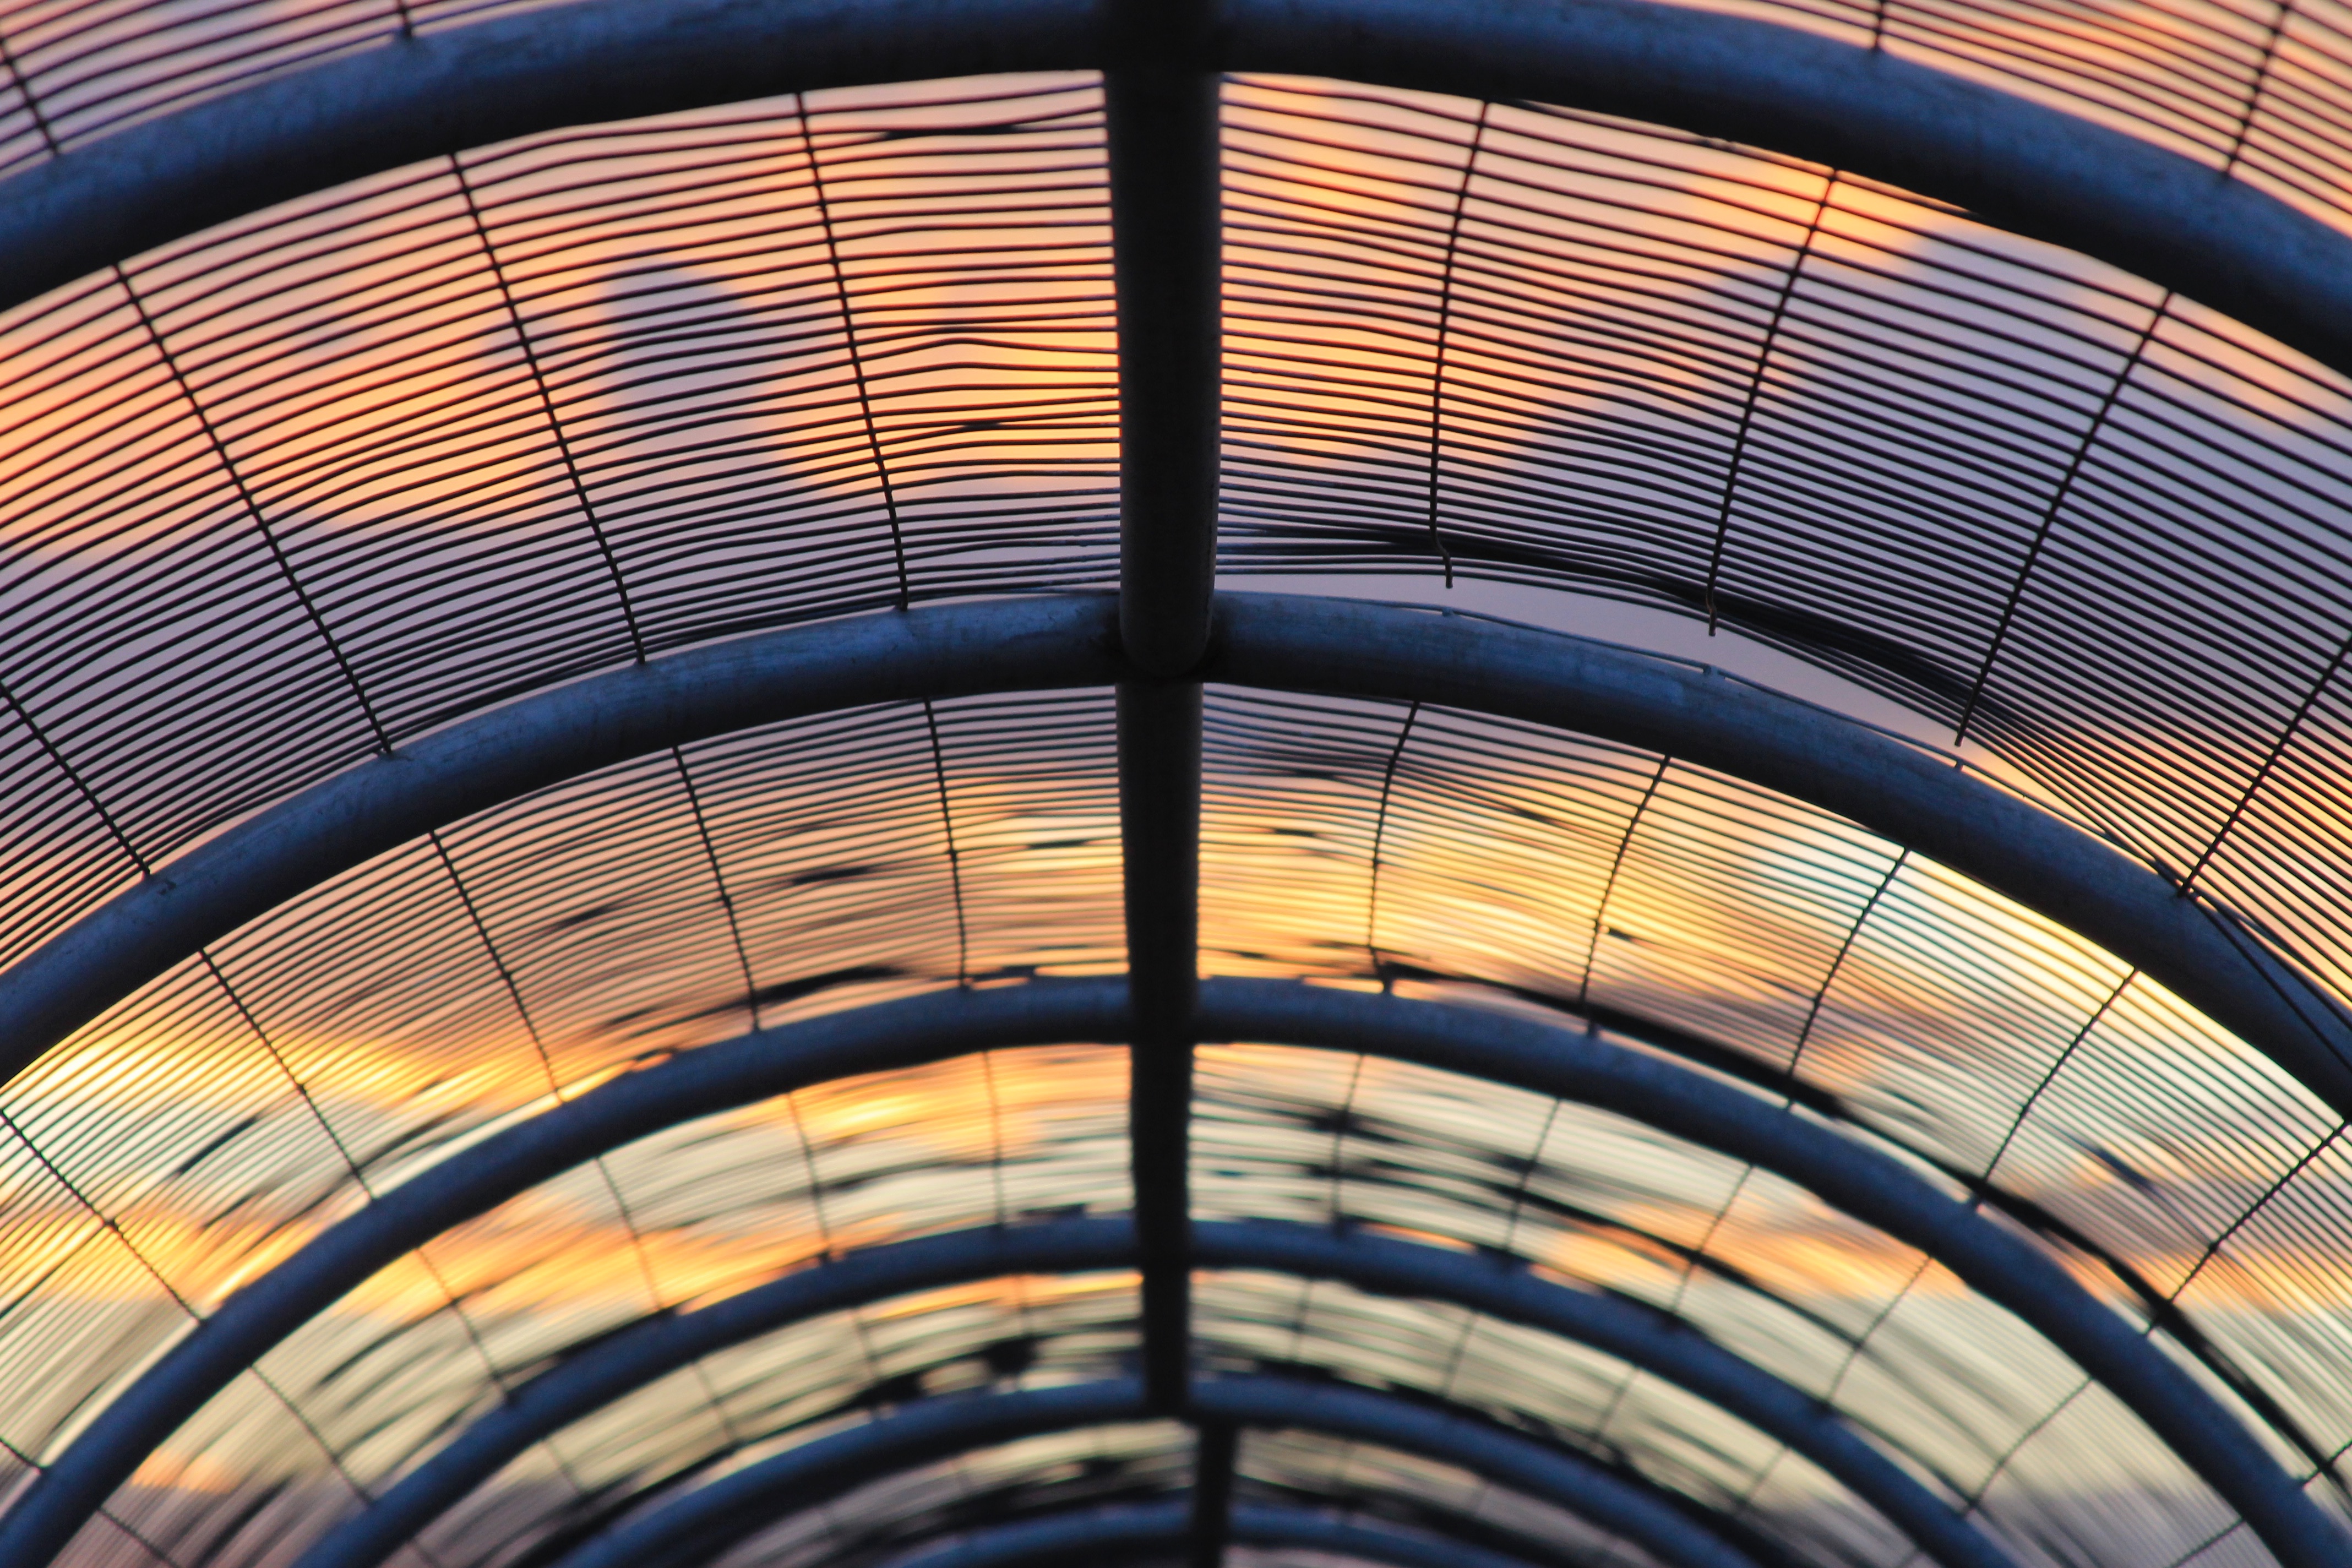
architecture, structure, wood, spiral, roof, skyscraper, line, reflection, facade, blue, circle, symmetry, dome, shape, daylighting, man made object, outdoor structure